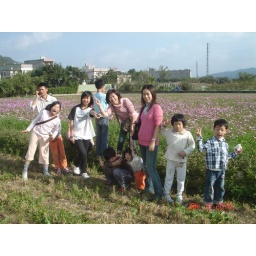
The man with cellphone is the owner of piglet ranch. The lady showing peace in pink is his wife.